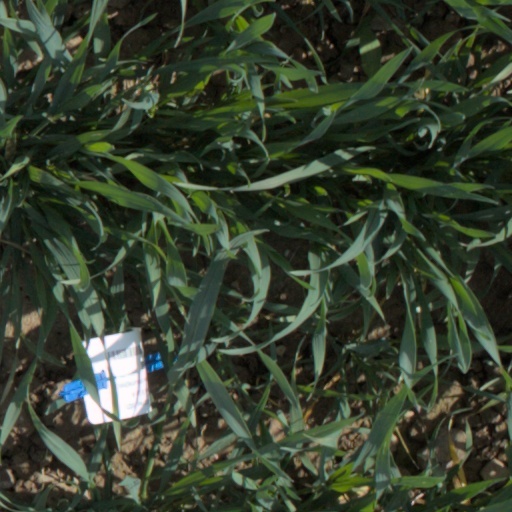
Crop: wheat